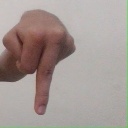
अक्षर: प